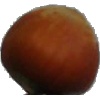
Label: Nut Forest 1